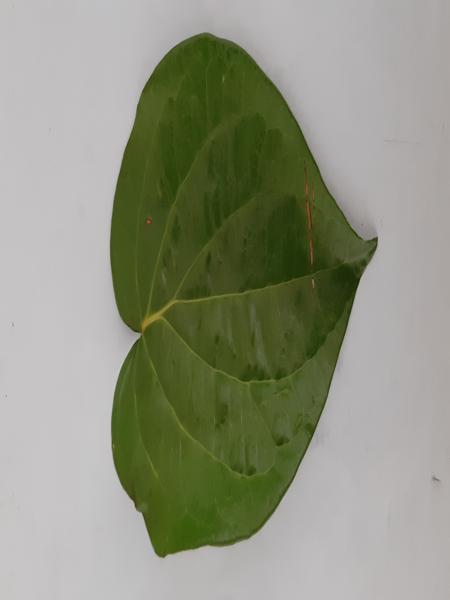
Plant: Betel